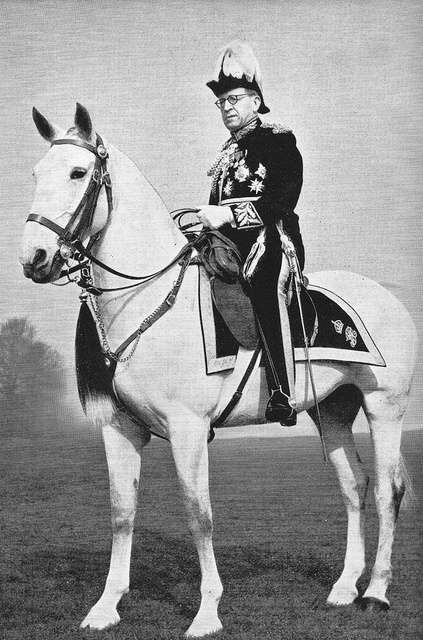
A man that is sitting on a horse in the grass.
A man is sitting on top of a white horse.
A civil war commander is on a horse.
a black and white photo of a person riding a horse
A man sits on top of a horse in black and white.